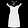
Label: Dress